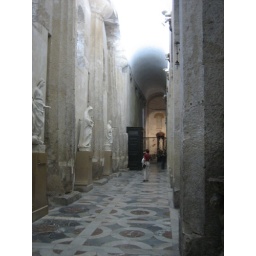
Temple of Diana columns still standing in walls of later Cathedral of Syracusa